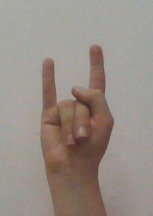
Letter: la